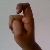
The image shows a hand gesture representing the letter 'X' in Indian Sign Language.